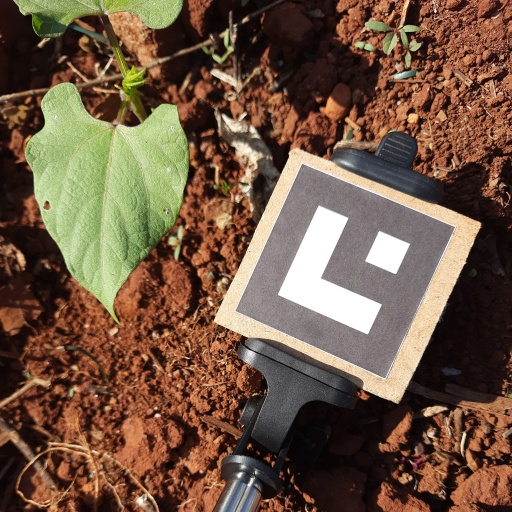
Observations: flat surface, eating holes in the center, under sunlight